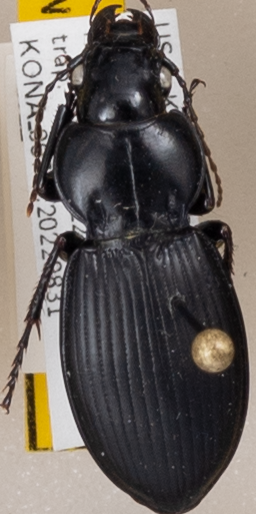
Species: Cyclotrachelus sodalis colossus
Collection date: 2022-08-31
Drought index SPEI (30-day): -1.22
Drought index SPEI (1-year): -0.372
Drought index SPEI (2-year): -0.32